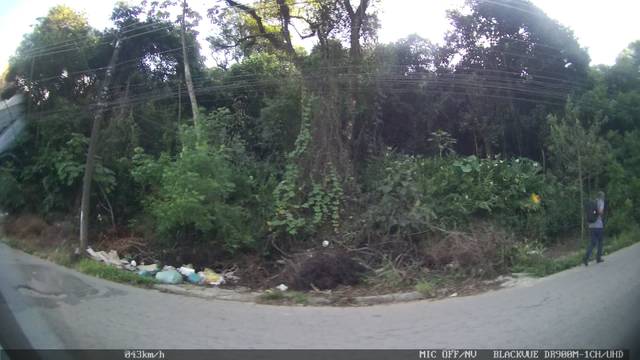
Region: Brazil
Coordinates: -23.695, -46.488